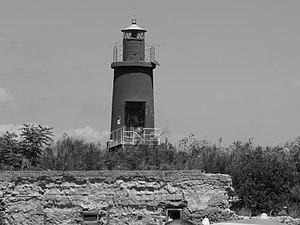
Le phare de Fortino Tenaglia est un phare actif situé sur un promontoire faisant partie du territoire de la commune de Bacoli, dans la région de Campanie en Italie. Il est géré par la Marina Militare de Naples.